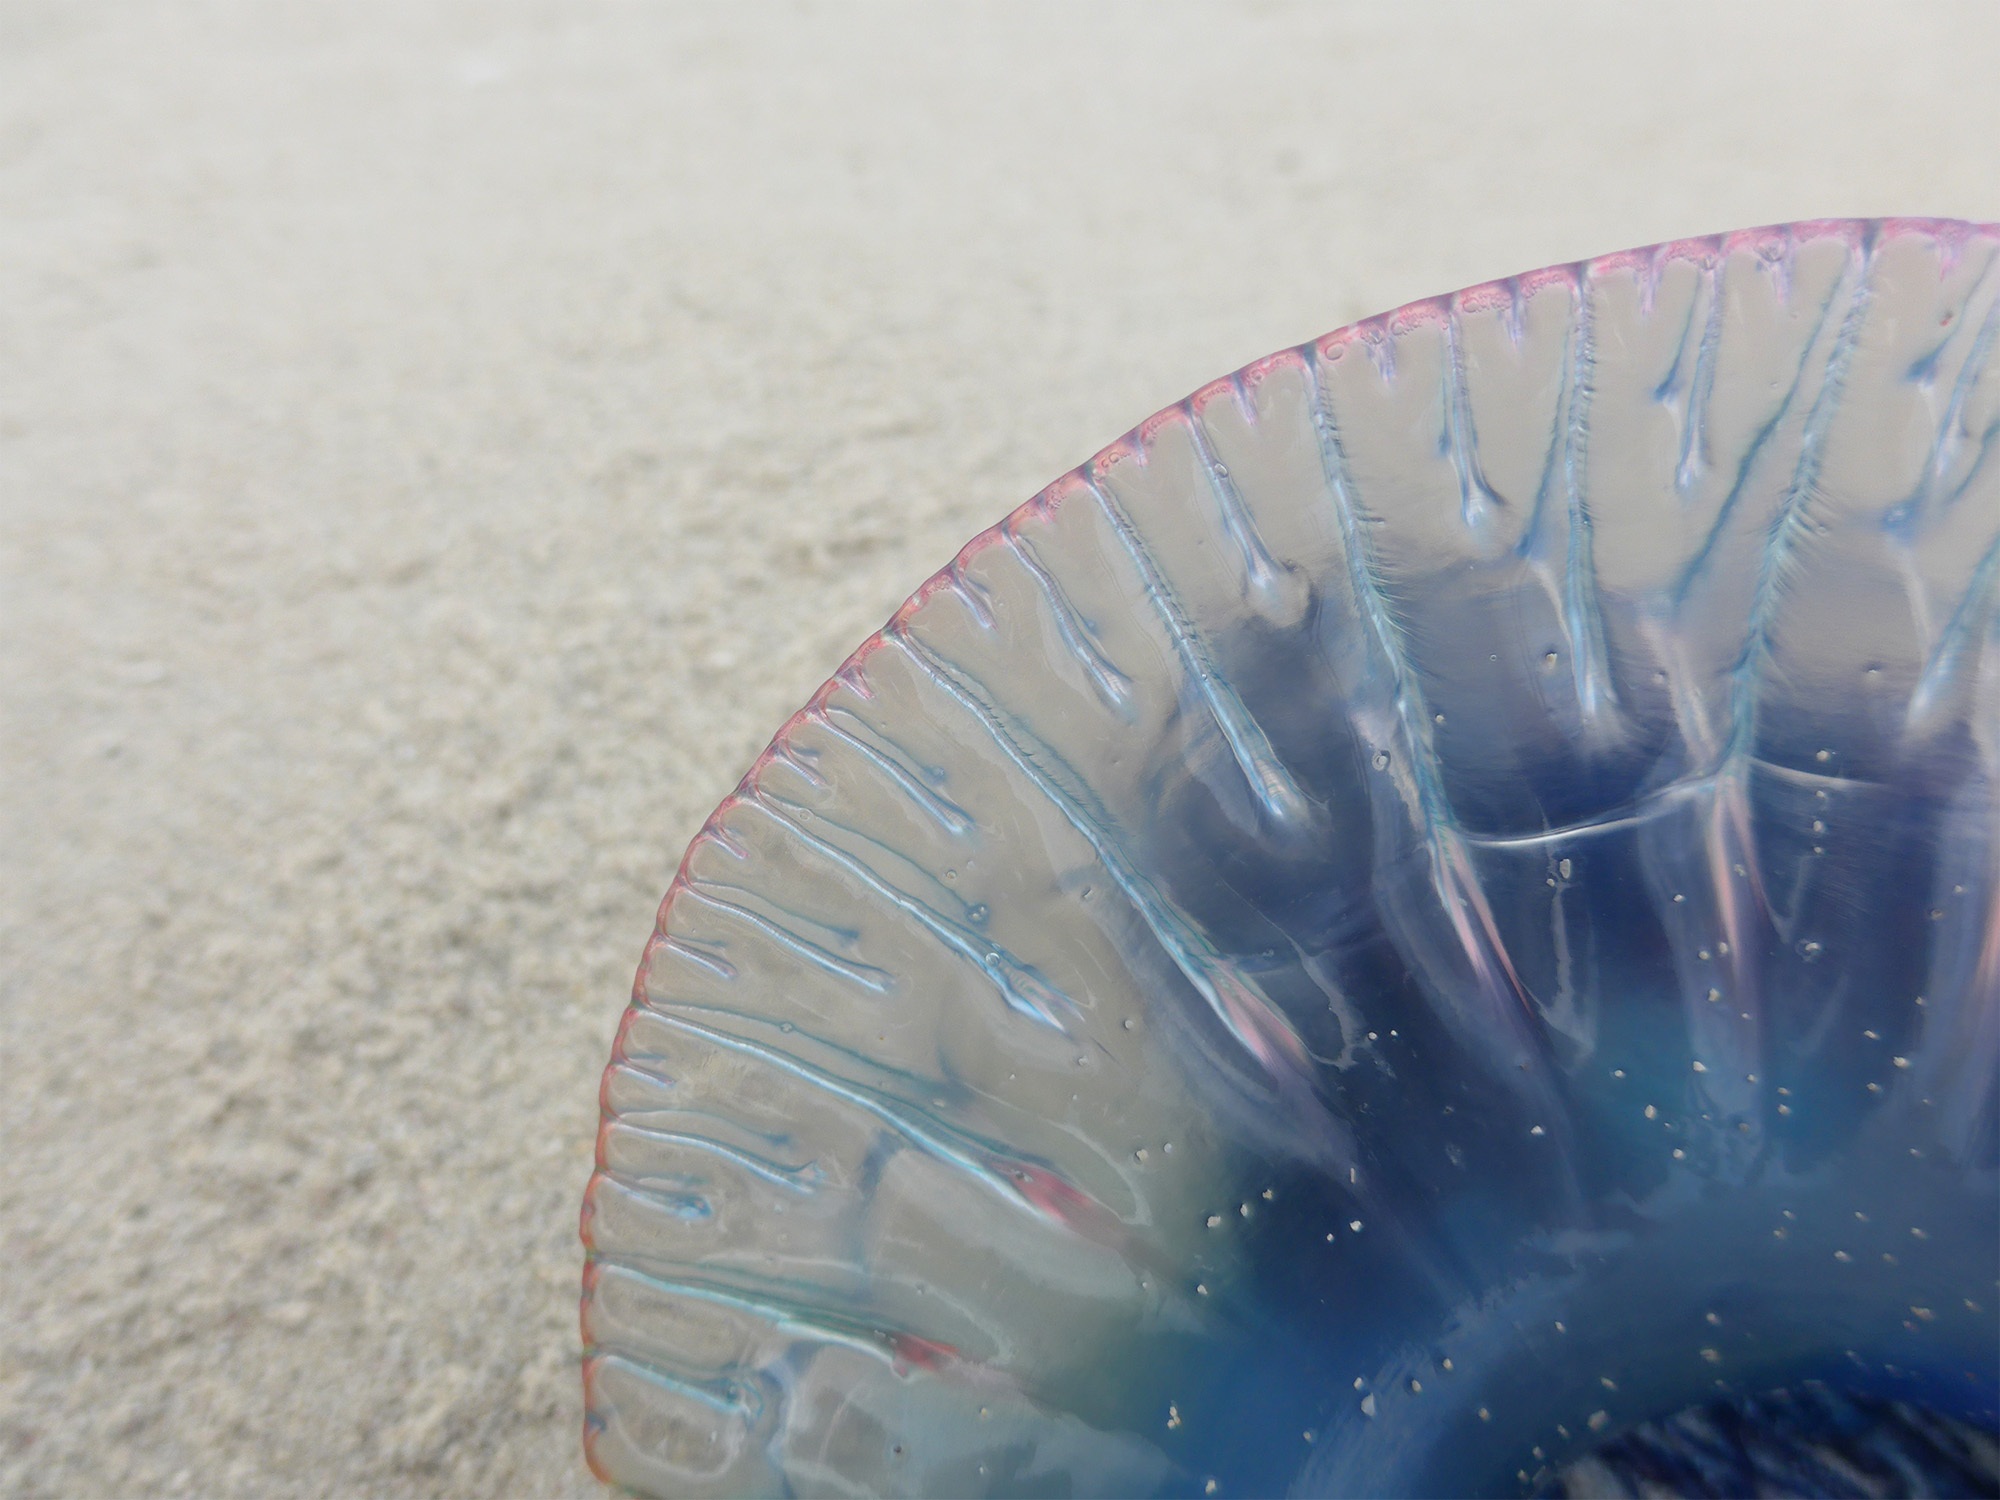
beach, sea, sand, wing, jellyfish, blue, close up, cuba, transparent, mollusk, organ, caribbean, shape, nettle, macro photography, sand beach, washed up on, galley, wabbelig